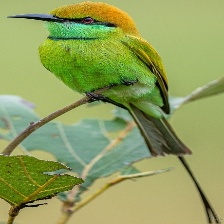
Species: ASIAN GREEN BEE EATER
Scientific name: MEROPS ORIENTALIS
ImageNet parent category: bee_eater